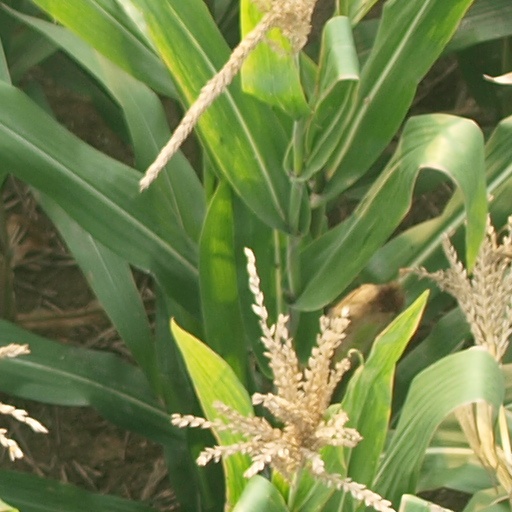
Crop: maize; corn